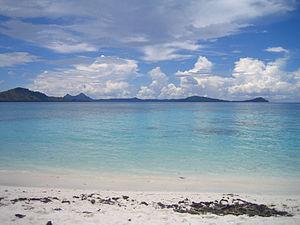
Photo vue de Kouaku sur Akamaru, Mangareva et Aukena aux Îles Gambier en Polynésie française
Kouaku est un motu des Gambier situé sur la barrière Sud-Est du lagon.